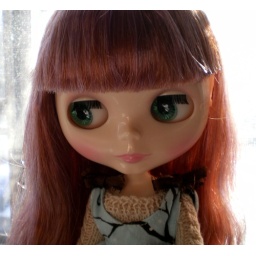
in her cute new dress by Dolly Molly!